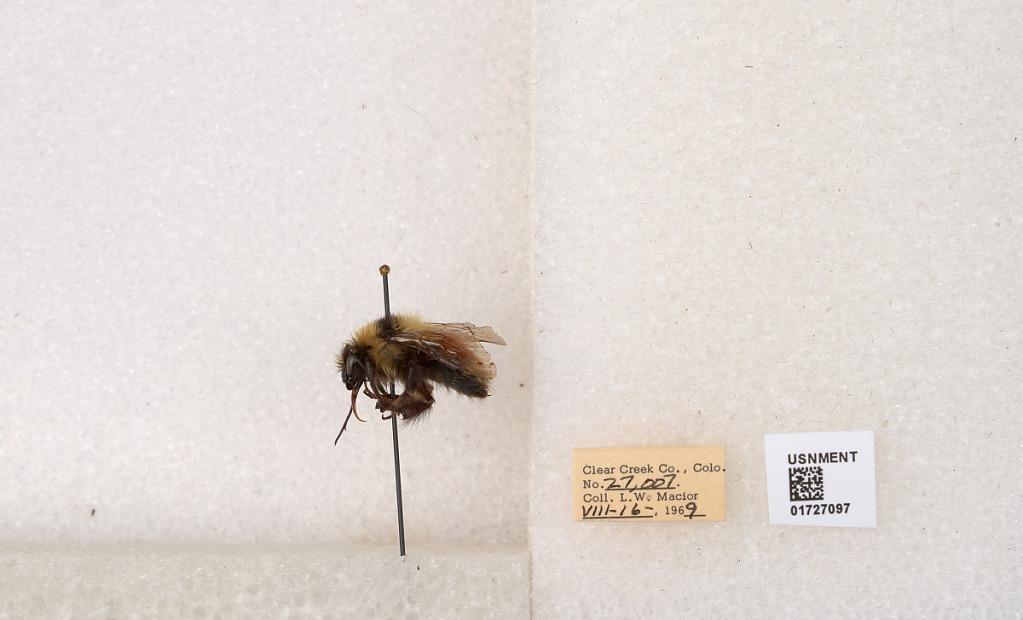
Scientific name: Bombus (Pyrobombus) sylvicola Kirby
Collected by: L. Macior
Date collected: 1969-8-16
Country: United States
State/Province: Colorado
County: Clear Creek
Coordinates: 39.7006, -105.694